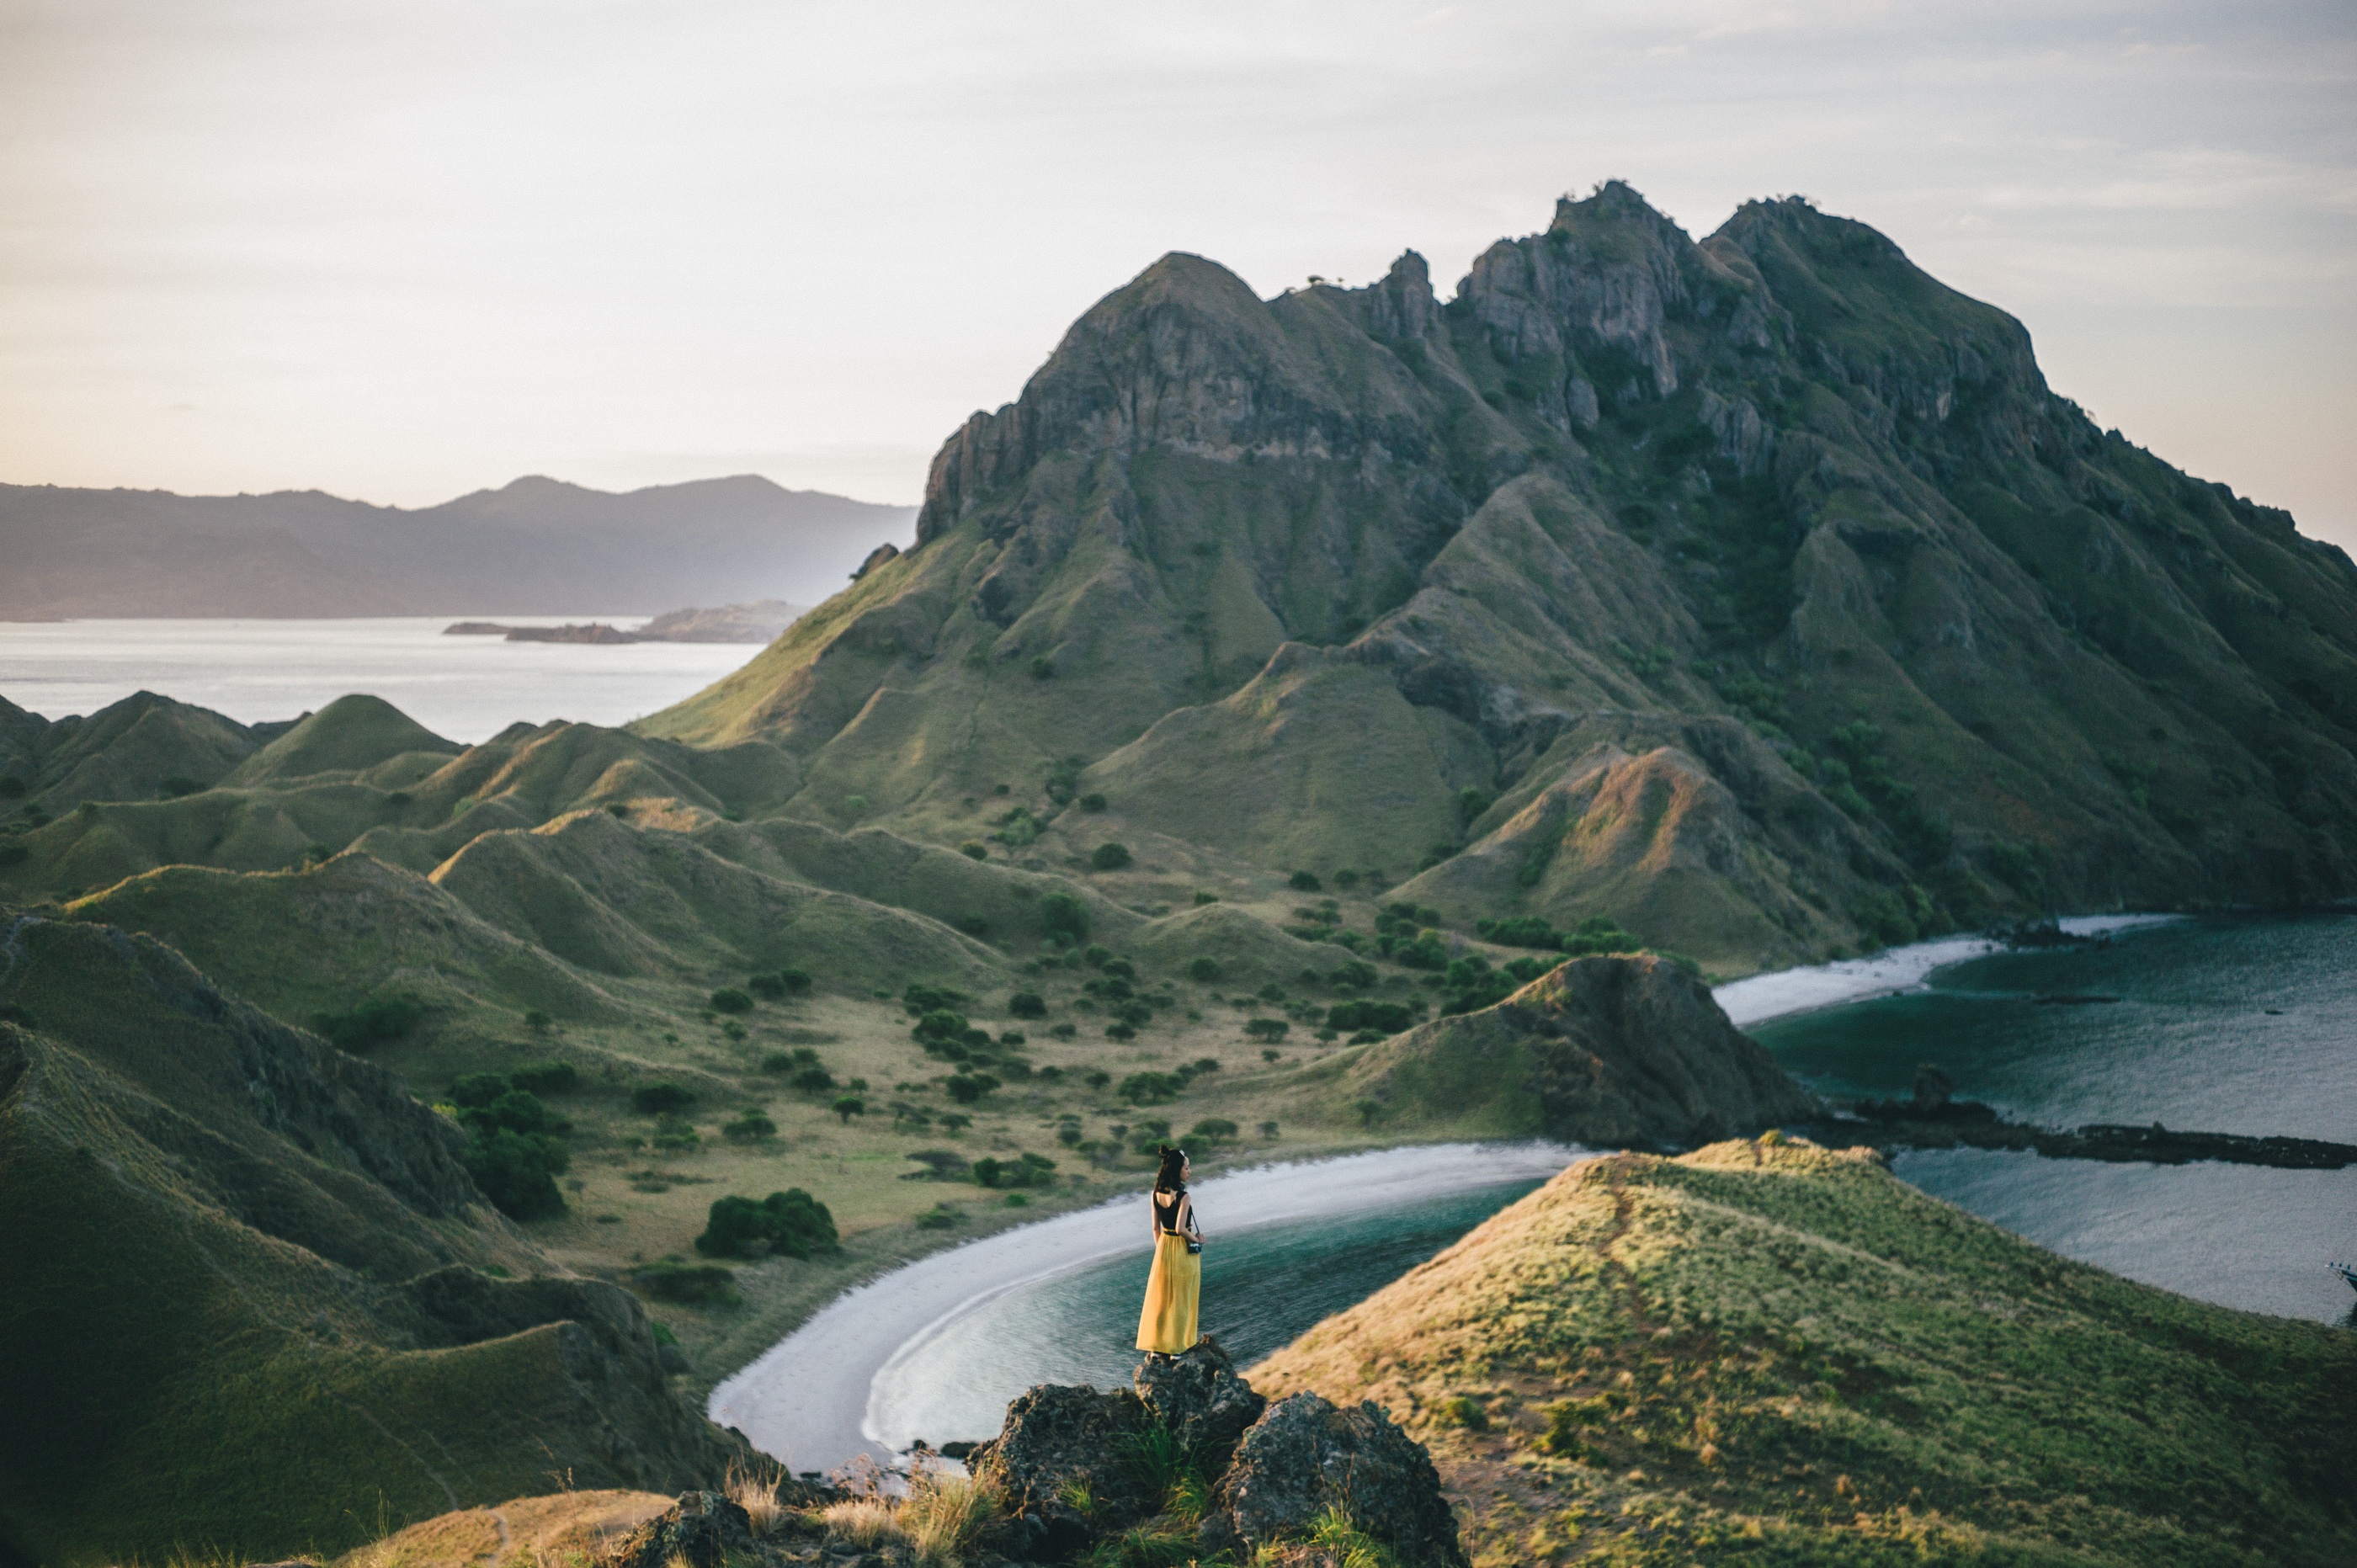
landscape, sea, coast, nature, mountain, hill, lake, valley, mountain range, cliff, bay, fjord, reservoir, terrain, ridge, alps, plateau, fell, loch, cape, landform, mountain pass, geographical feature, atmospheric phenomenon, mountainous landforms